Mieczysław Jastrun

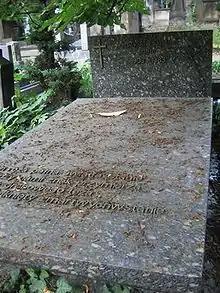
The grave of Mieczysław Jastrun at Powązki Cemetery, Warsaw.

Mieczysław Jastrun born "Mojsze Agatstein" (29 October 1903 – 22 February 1983) was a Polish poet and essayist of Jewish origin. The main themes of his poetry are philosophy and morality. He translated French, Russian, and German poetry to Polish.